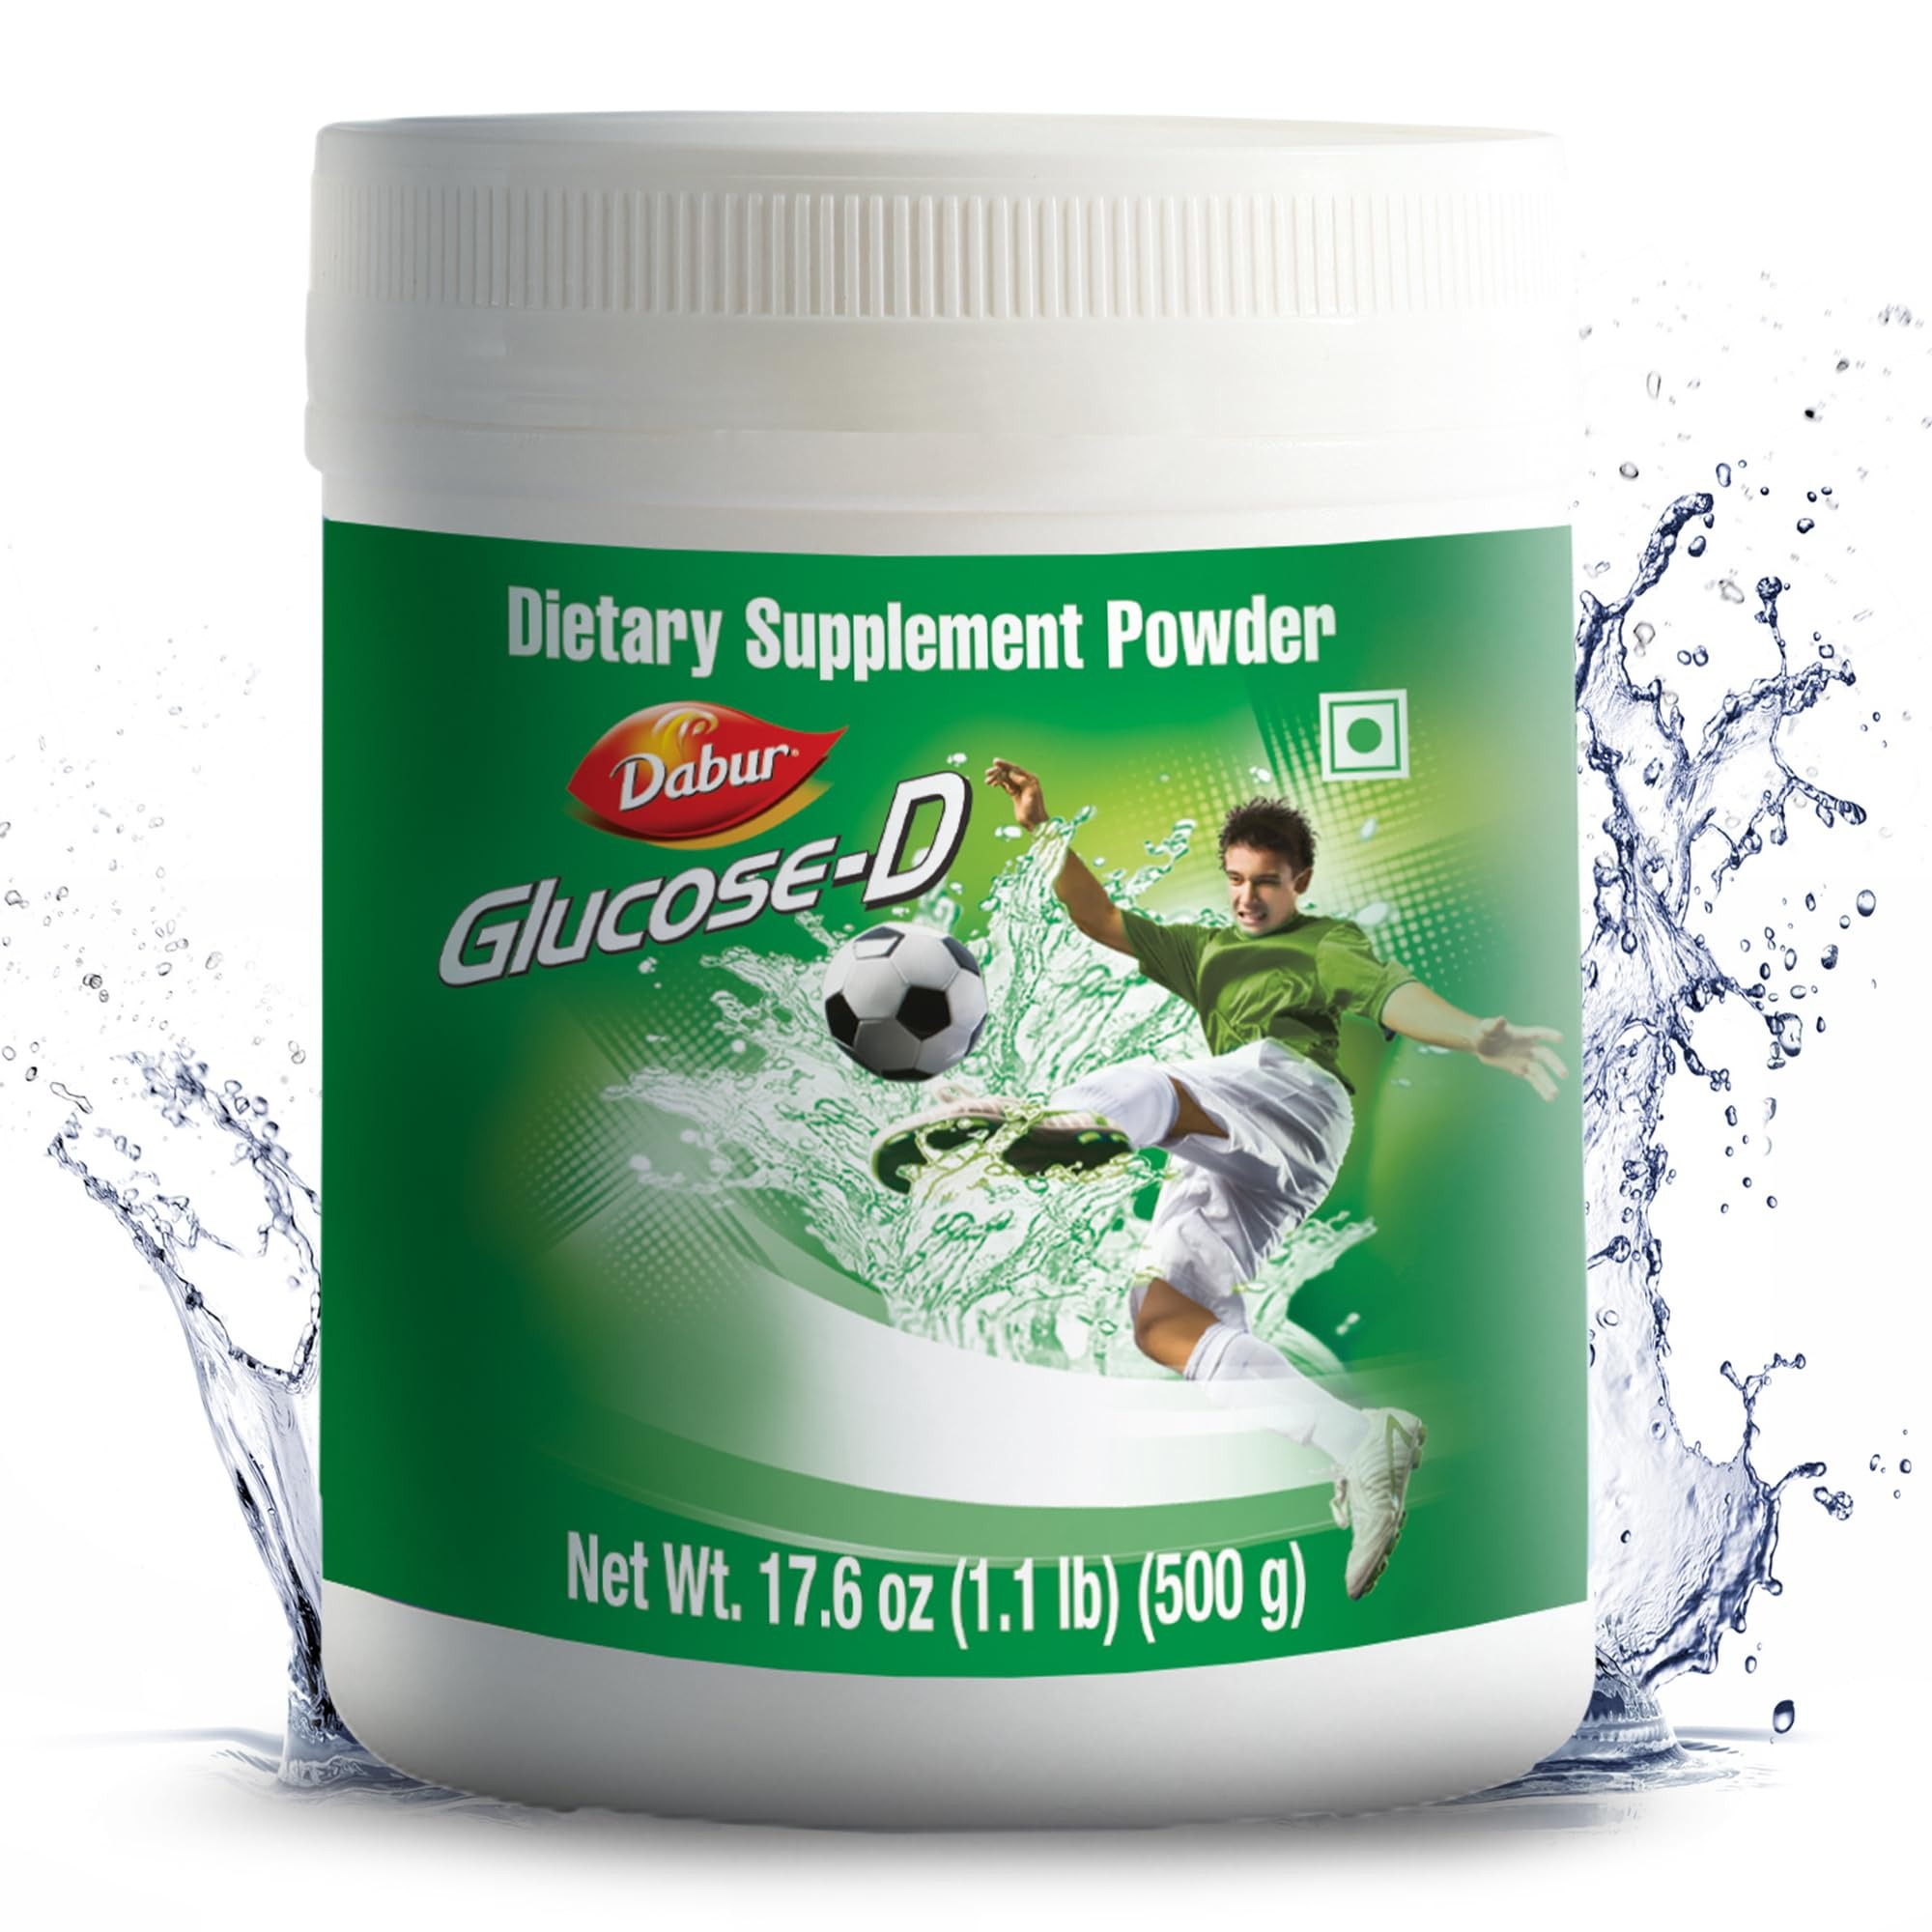
Item Name: Dabur Glucose D - Glucose Powder - Fortified with Vitamin D and Calcium - A Tasty Flavour - 500grams
Bullet Point 1: REFRESHMENT DELIGHT: Enriched with Vitamin-D and Calcium for quick replenishment, Dabur Glucose Powder ensures easy assimilation of essential vitamins, minerals, and body salts. This tasty flavored powder is a ready source of energy, delivering a swift refreshment to overcome tiredness.
Bullet Point 2: DELICIOUS FLAVORED DRINK POWDER: Get a delightful burst of energy with Dabur Glucose D. This flavored drink powder, enriched with Vitamin D and Calcium in a 500g pack, offers a delicious and quick way to revitalize. It's a tasty solution for a rapid energy lift and overall well-being.
Bullet Point 3: ENERGY-ENHANCING FORMULA: Dabur Glucose D Powder combines Dextrose monohydrate, Vitamin D, and Calcium Phosphates in an optimal mix for maximum benefits. This essential powder enhances your hydration routine with vital nutrients, providing a power-packed solution for sustained energy.
Bullet Point 4: NOURISHING WELL-BEING: Fuel your child's developmental journey with Dabur Glucose D, a high-quality glucose powder crafted to foster overall well-being in children. Tailored for developing youngsters and emerging athletes, this glucose supplement is a crucial component of their daily regimen.
Bullet Point 5: ABOUT THE BRAND: Dabur, a global Ayurveda leader, provides 250+ natural and herbal products. Experience the quality and convenience as you discover the holistic benefits of our renowned brand. Trust Dabur for your wellbeing and embrace the power of nature.
Value: 17.637
Unit: Ounce

Price: 11.5